Patio Maravillas

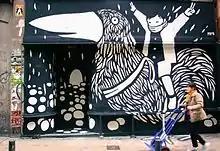
Mural on front of Patio Maravillas, 2013

Following a legal suit by the legal owner, Acuerdo 8 was cleared by the police on January 6, 2010. On the same day, the Patio Maravillas community organized a peaceful protest demonstration in the area of Plaza del Dos de Mayo, summoning hundreds of people who were guided through the neighborhood until nearby Pez Street, where a group of activists had just entered a new long-abandoned building at number 21. One day after the clearing of Acuerdo, the fixing up of the building and resuming of the Patio activities in the new space were underway.